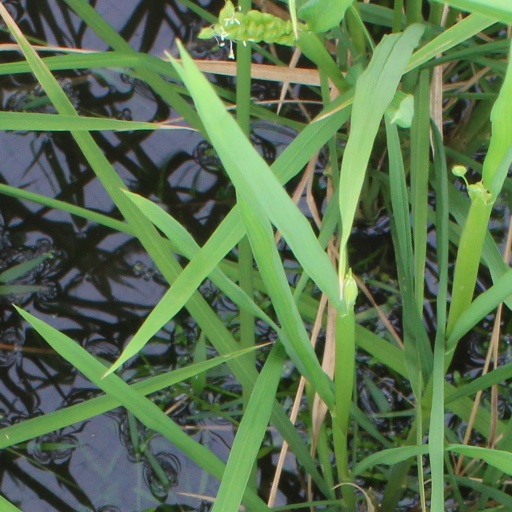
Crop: rice